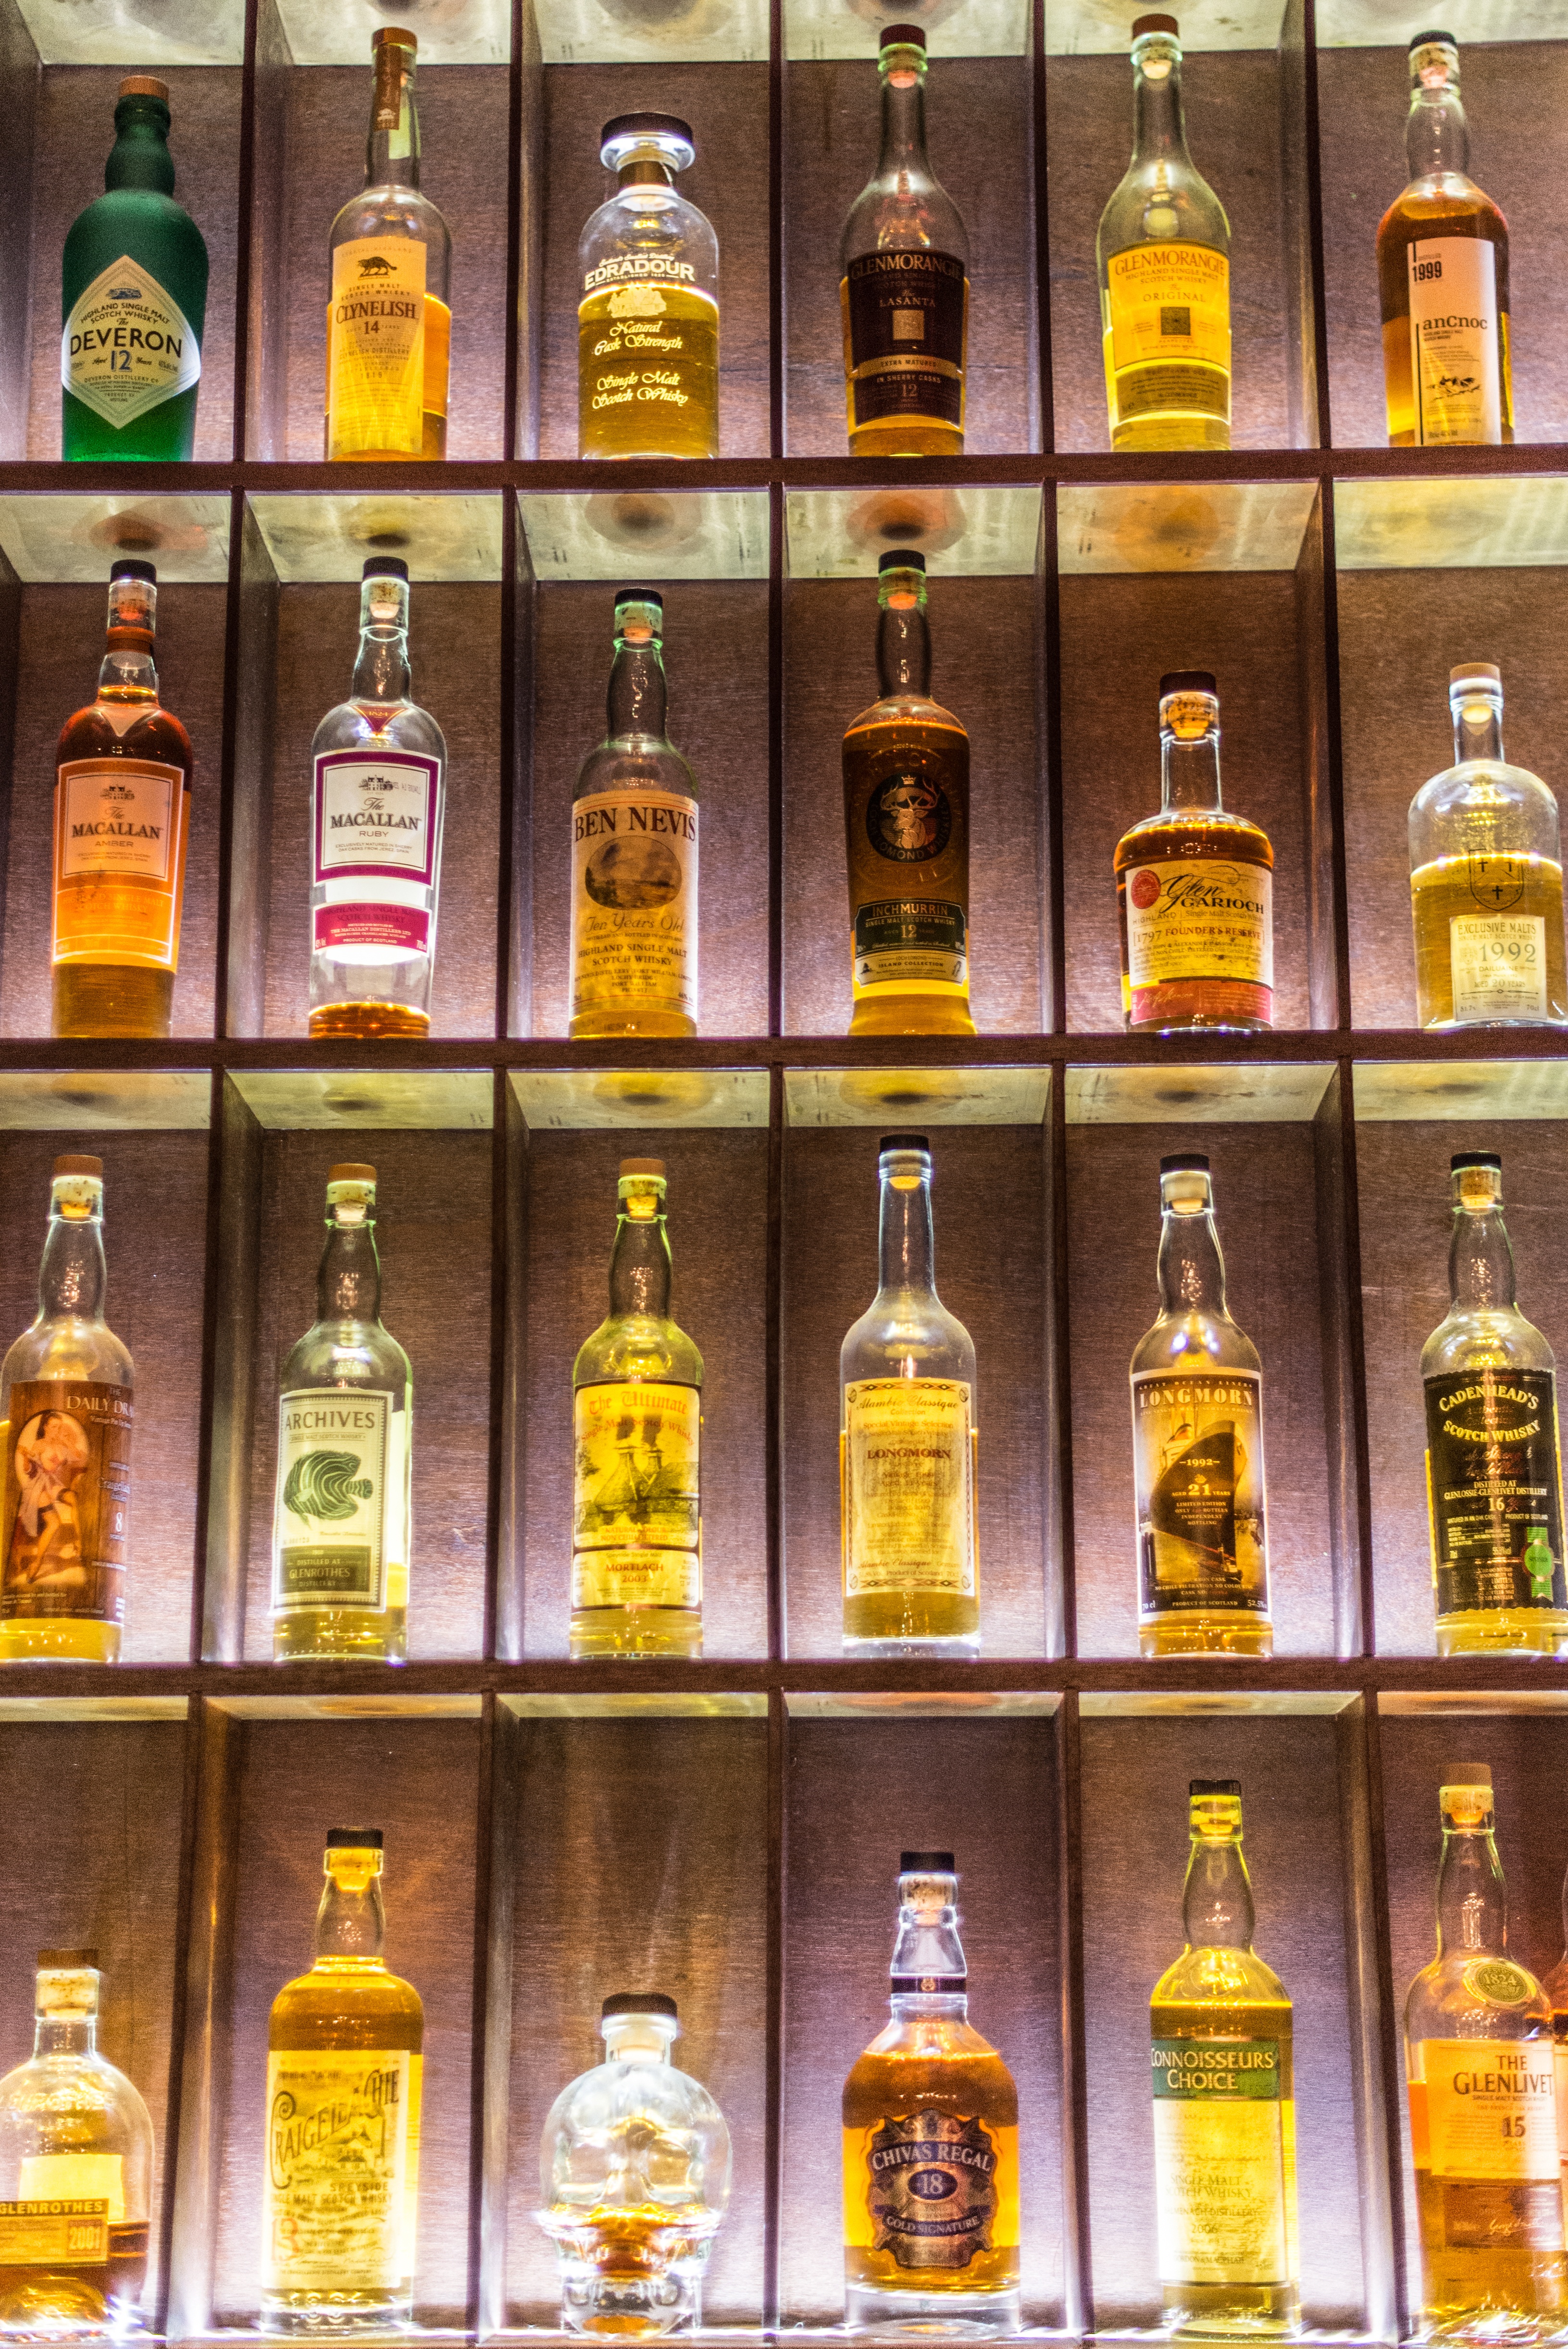
liquid, wine, white, glass, building, bar, beverage, drink, bottle, lifestyle, alcohol, cocktail, liquor, whiskey, alcoholic, booze, gold, bottles, drinking, party, drunk, addiction, vodka, alcoholic drinks, alcoholism